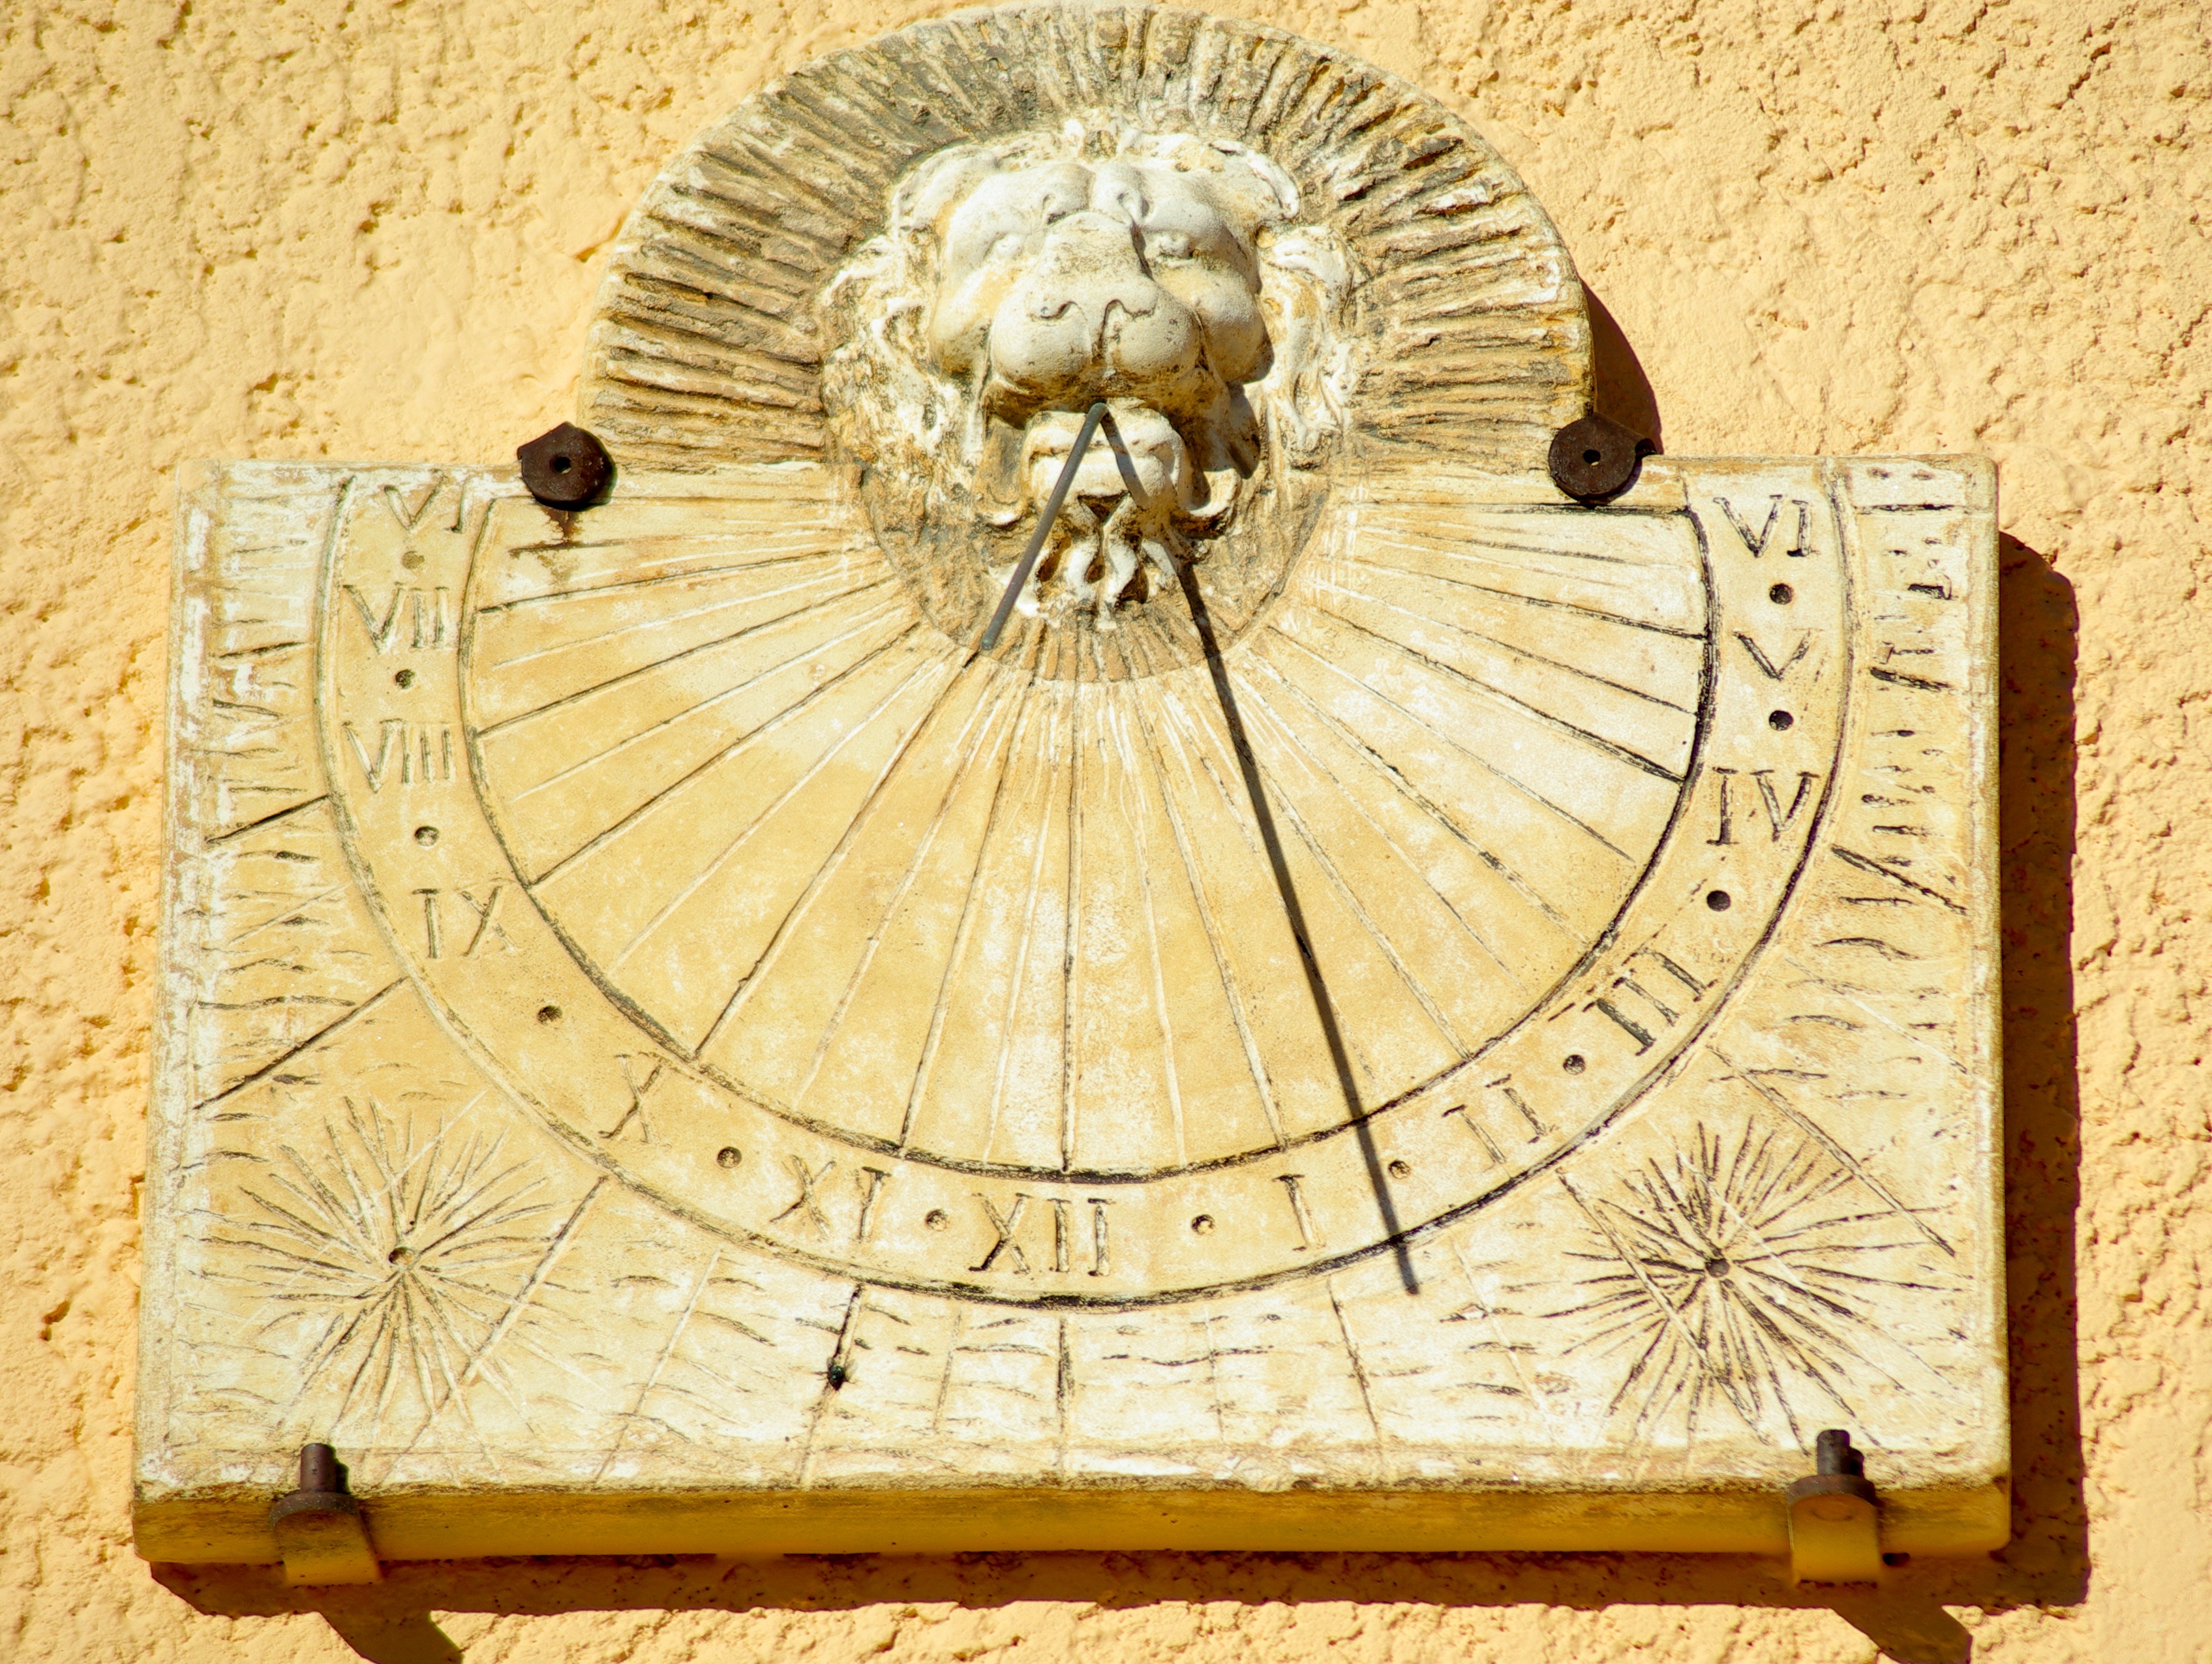
wood, sun, time, tool, compass, circle, crafts, pierre, carving, sundial, man made object, measuring instrument